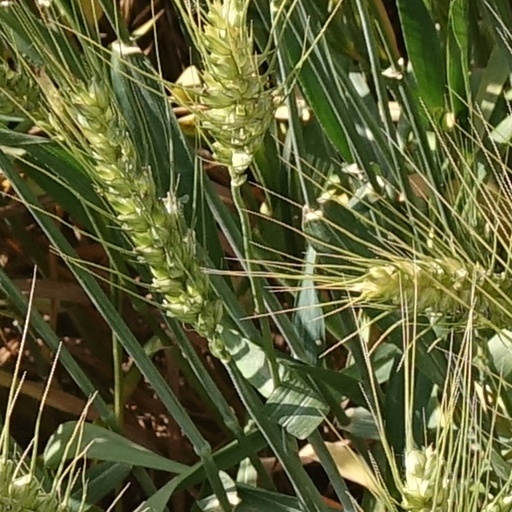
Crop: wheat